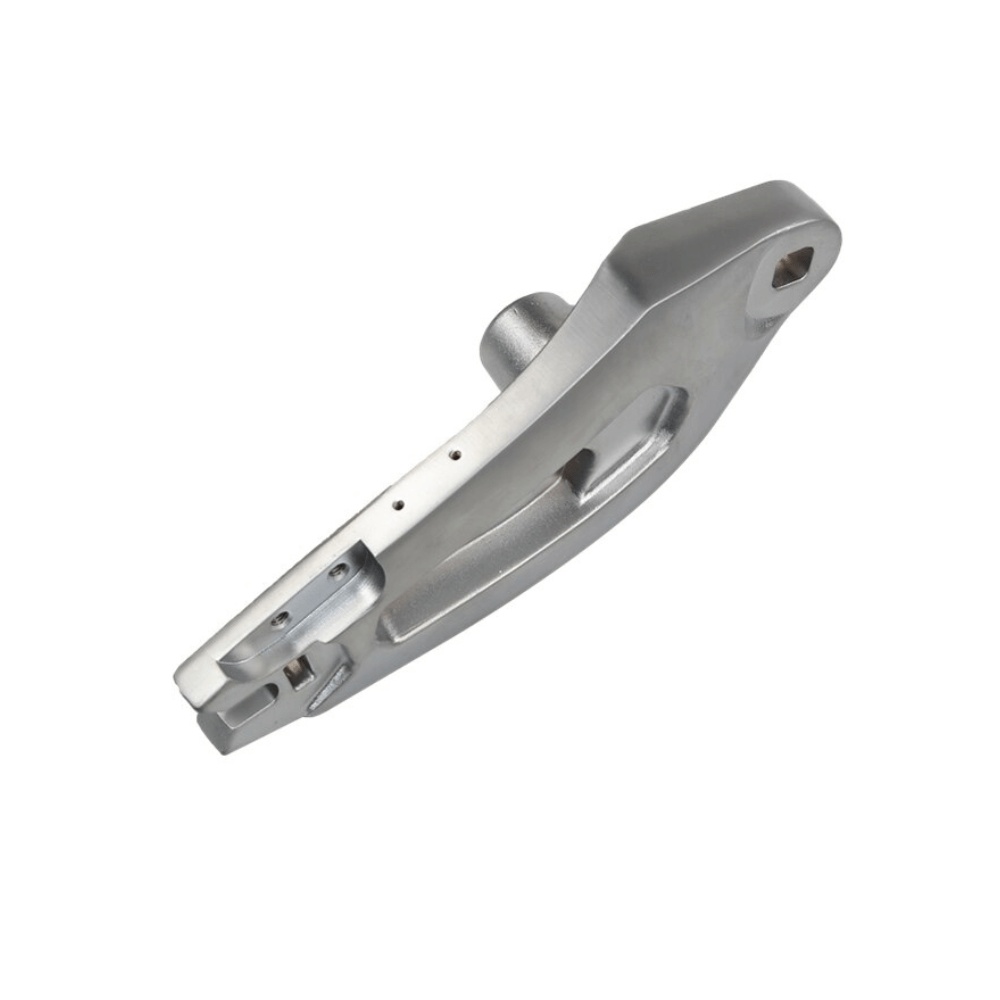
ZERO 8X Front Rocker Arm (L)
The ZERO 8X Front Rocker Arm (L) - an exceptional suspension arm designed specifically for the ZERO 8X Electric Scooter. Constructed from high-quality aluminium alloy, this arm offers superior durability and strength while remaining lightweight. Weighing approximately 610g, it strikes the perfect balance between sturdiness and maneuverability. The rocker arm serves as the crucial link between the scooter body and the wheel, ensuring seamless functionality and stability during rides. Its precision-engineered design guarantees optimal performance, allowing riders to confidently navigate various terrains with ease. Crafted with meticulous attention to detail, this suspension arm exemplifies both reliability and longevity. Its robust construction ensures the arm can withstand the rigors of regular usage, making it an ideal choice for scooter enthusiasts seeking a dependable and long-lasting component. Upgrade your ZERO 8X Electric Scooter with the rocker arm and experience enhanced ride quality, improved control, and enhanced maneuverability. Elevate your scooter's performance and conquer the streets with confidence, knowing that you have a top-notch suspension arm supporting you every step of the way.
Brand: Falcon PEV Pte Ltd
Category: Sporting Goods > Outdoor Recreation